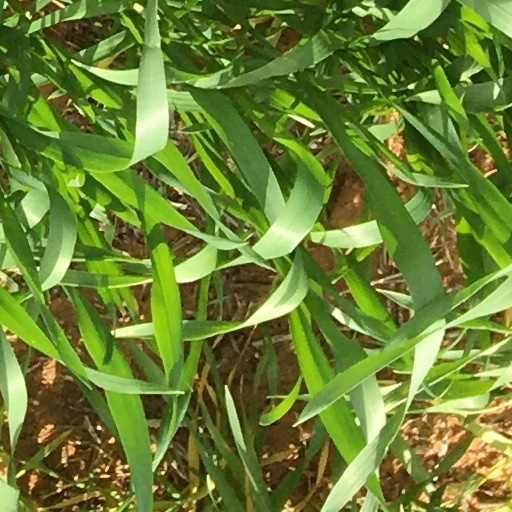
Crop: wheat